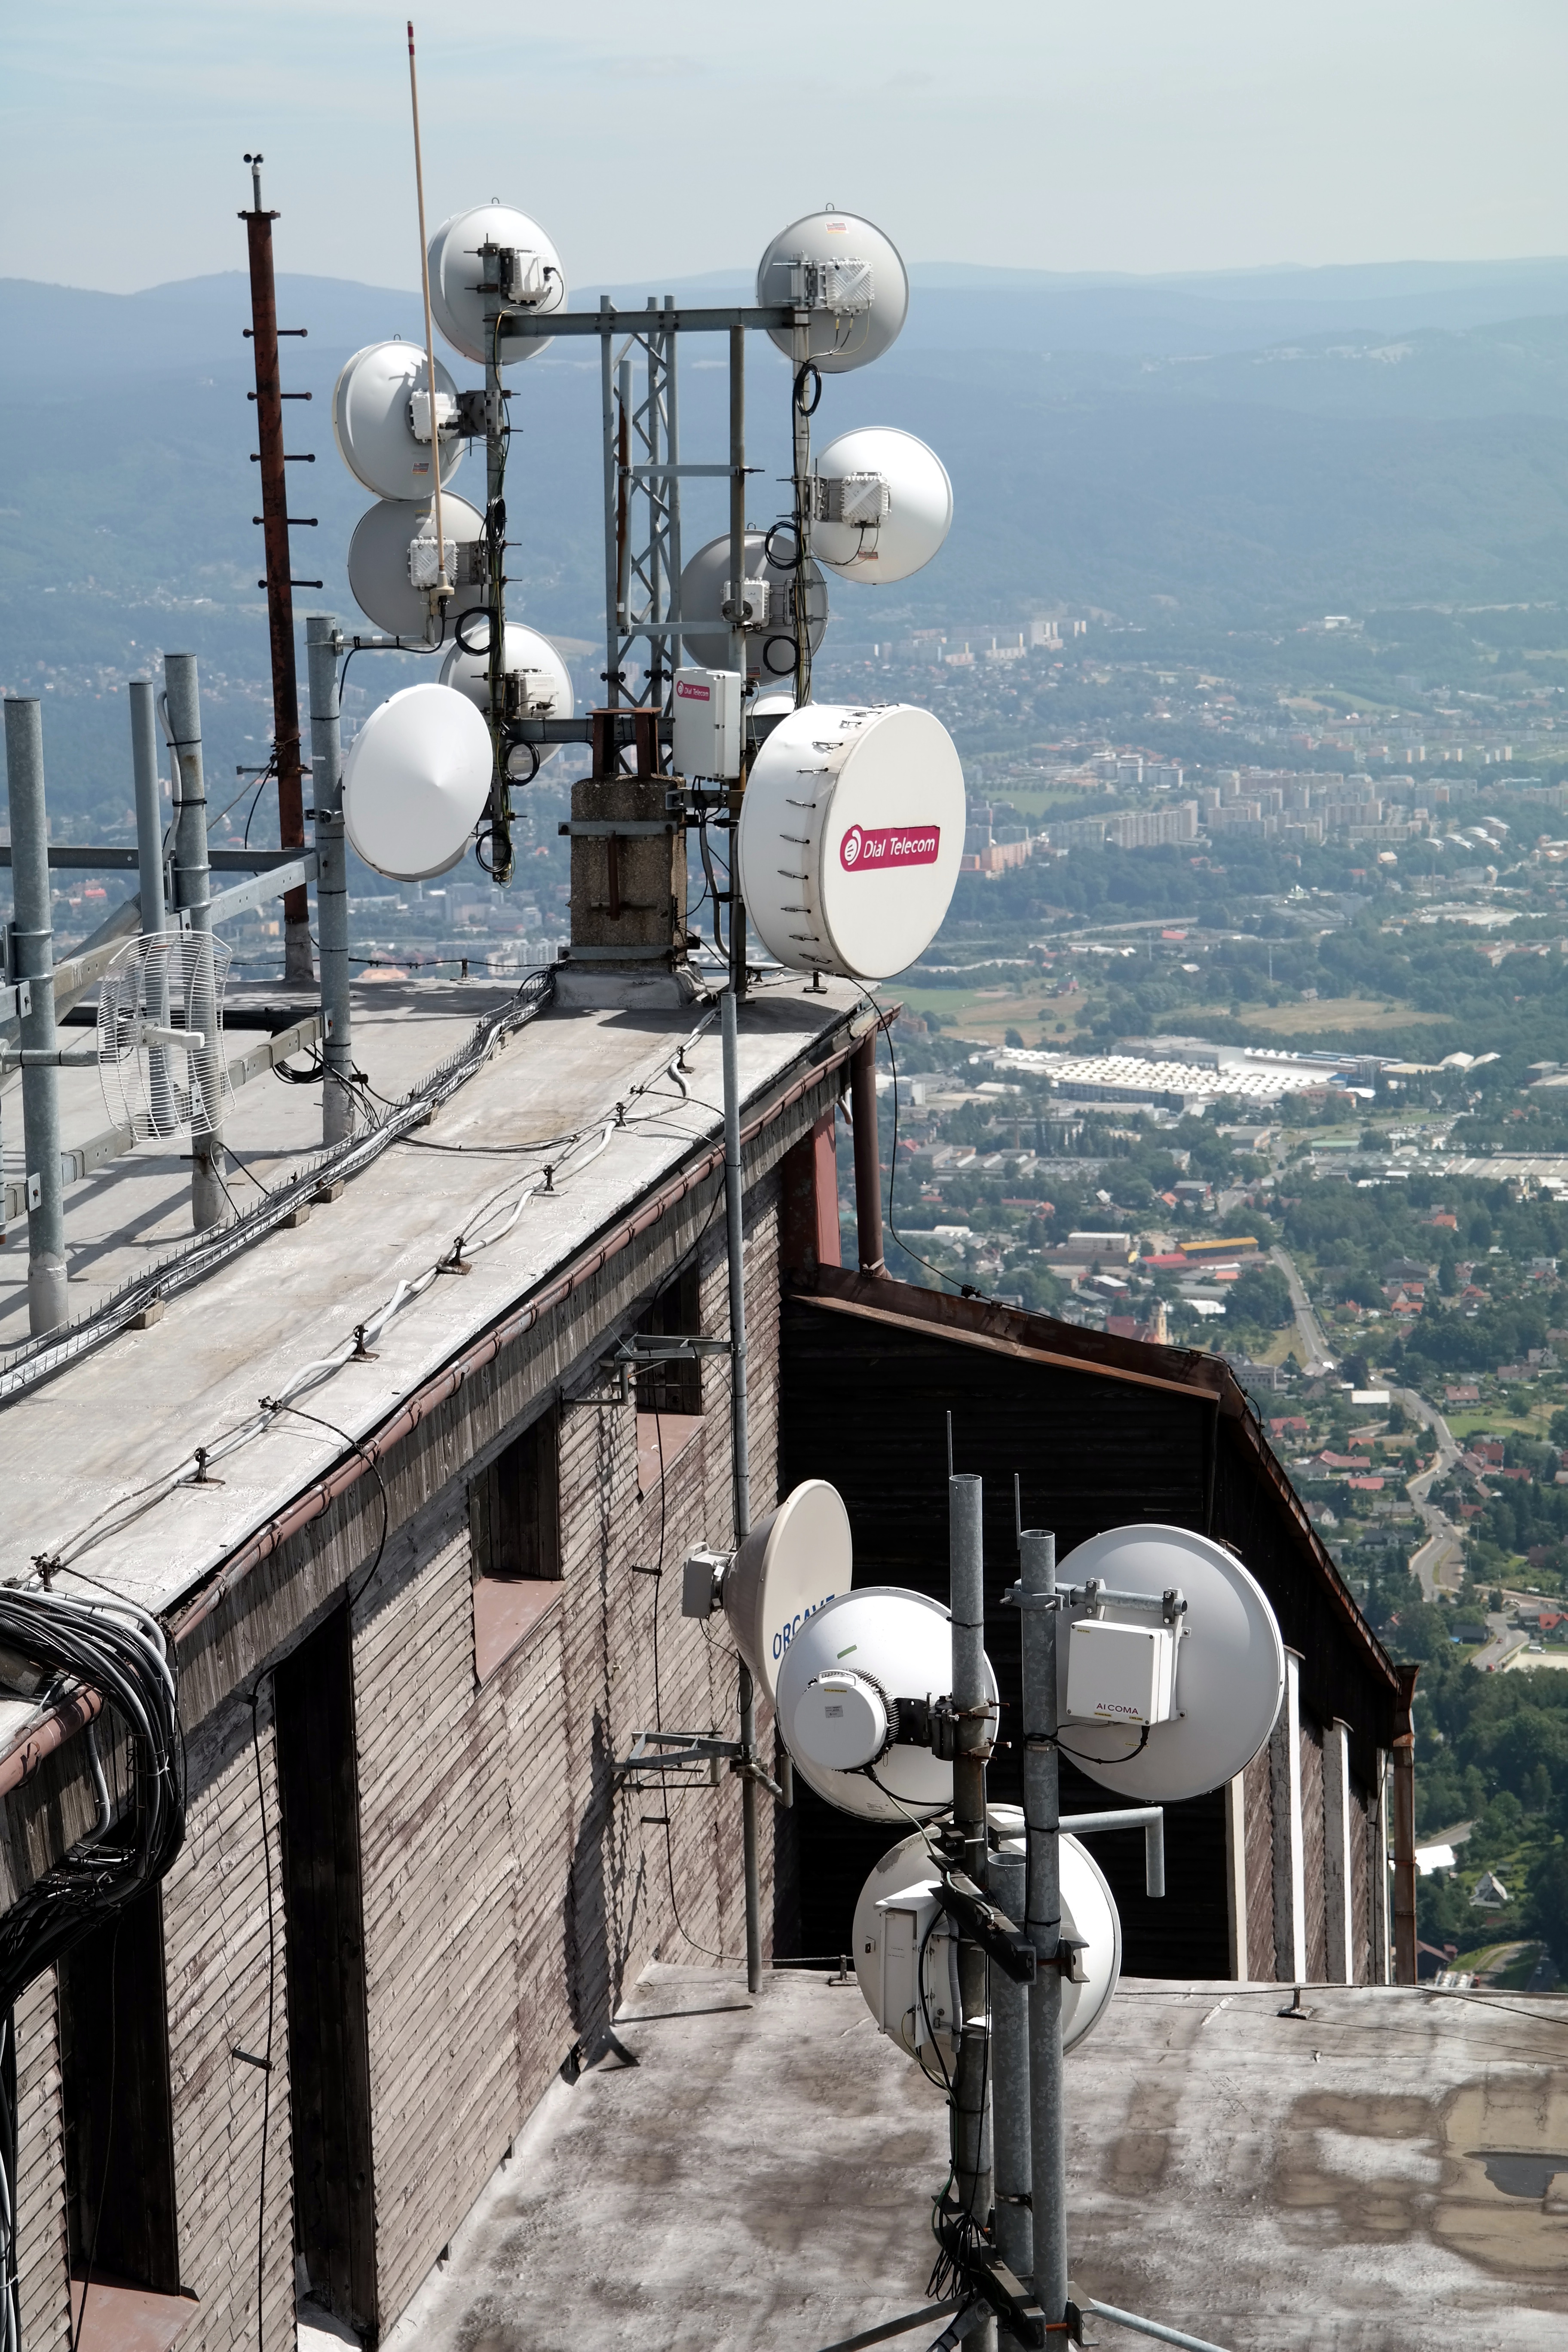
technology, antenna, vehicle, tower, mast, machine, industry, satellite dish, electronics, message, reception, parabolic mirrors, high tech, ground station, satellite antenna, mail flow